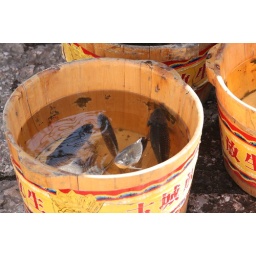
Choose your own lunch in the Lijiang street market